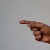
The image shows a hand gesture representing the letter 'G' in Indian Sign Language.